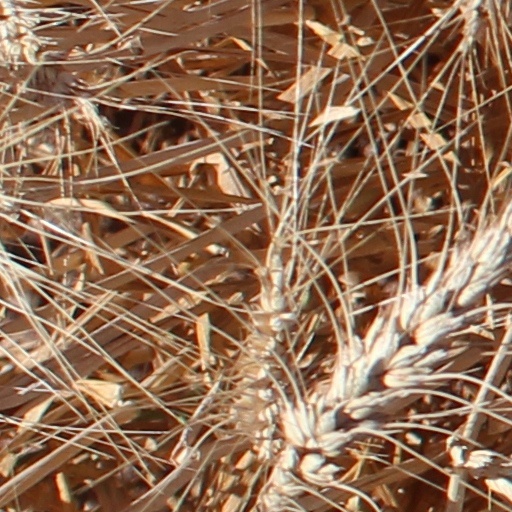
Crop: wheat